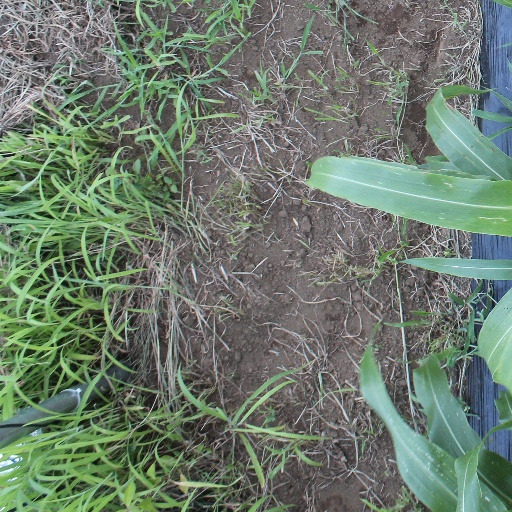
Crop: sorghum